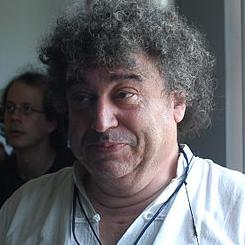
Age: 57